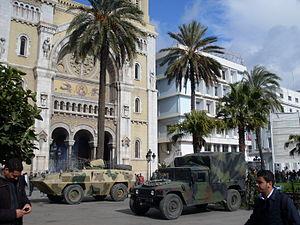
Véhicules militaire devant la cathédrale à l'avenue Habib bourguiba lors de la révolution des Jasmins
La révolution tunisienne, parfois appelée « révolution de jasmin », est une révolution considérée comme essentiellement non violente, qui par une suite de manifestations et de sit-in durant quatre semaines entre décembre 2010 et janvier 2011, a abouti au départ du président de la République de Tunisie, Zine el-Abidine Ben Ali, en poste depuis 1987. L'appellation « révolution de jasmin » a fait débat, car elle renvoie aussi à la prise de pouvoir de Ben Ali en 1987. Les Tunisiens préfèrent le nom de « révolution de la dignité » pour qualifier les évènements de 2010-2011.
L'armée de terre tunisienne est l'une des branches des forces armées tunisiennes. Elle est fondée en 1956, dès que la Tunisie regagne son indépendance de la France.